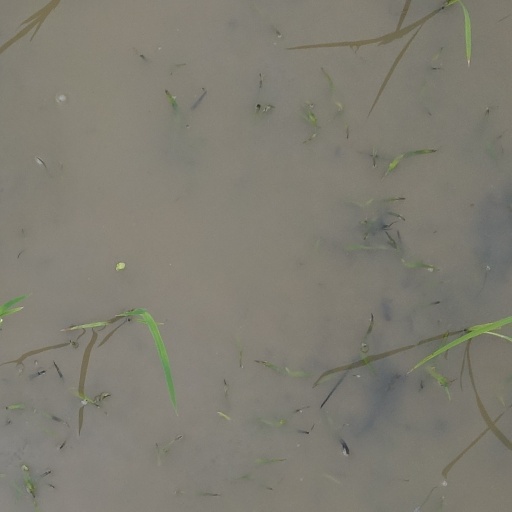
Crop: rice